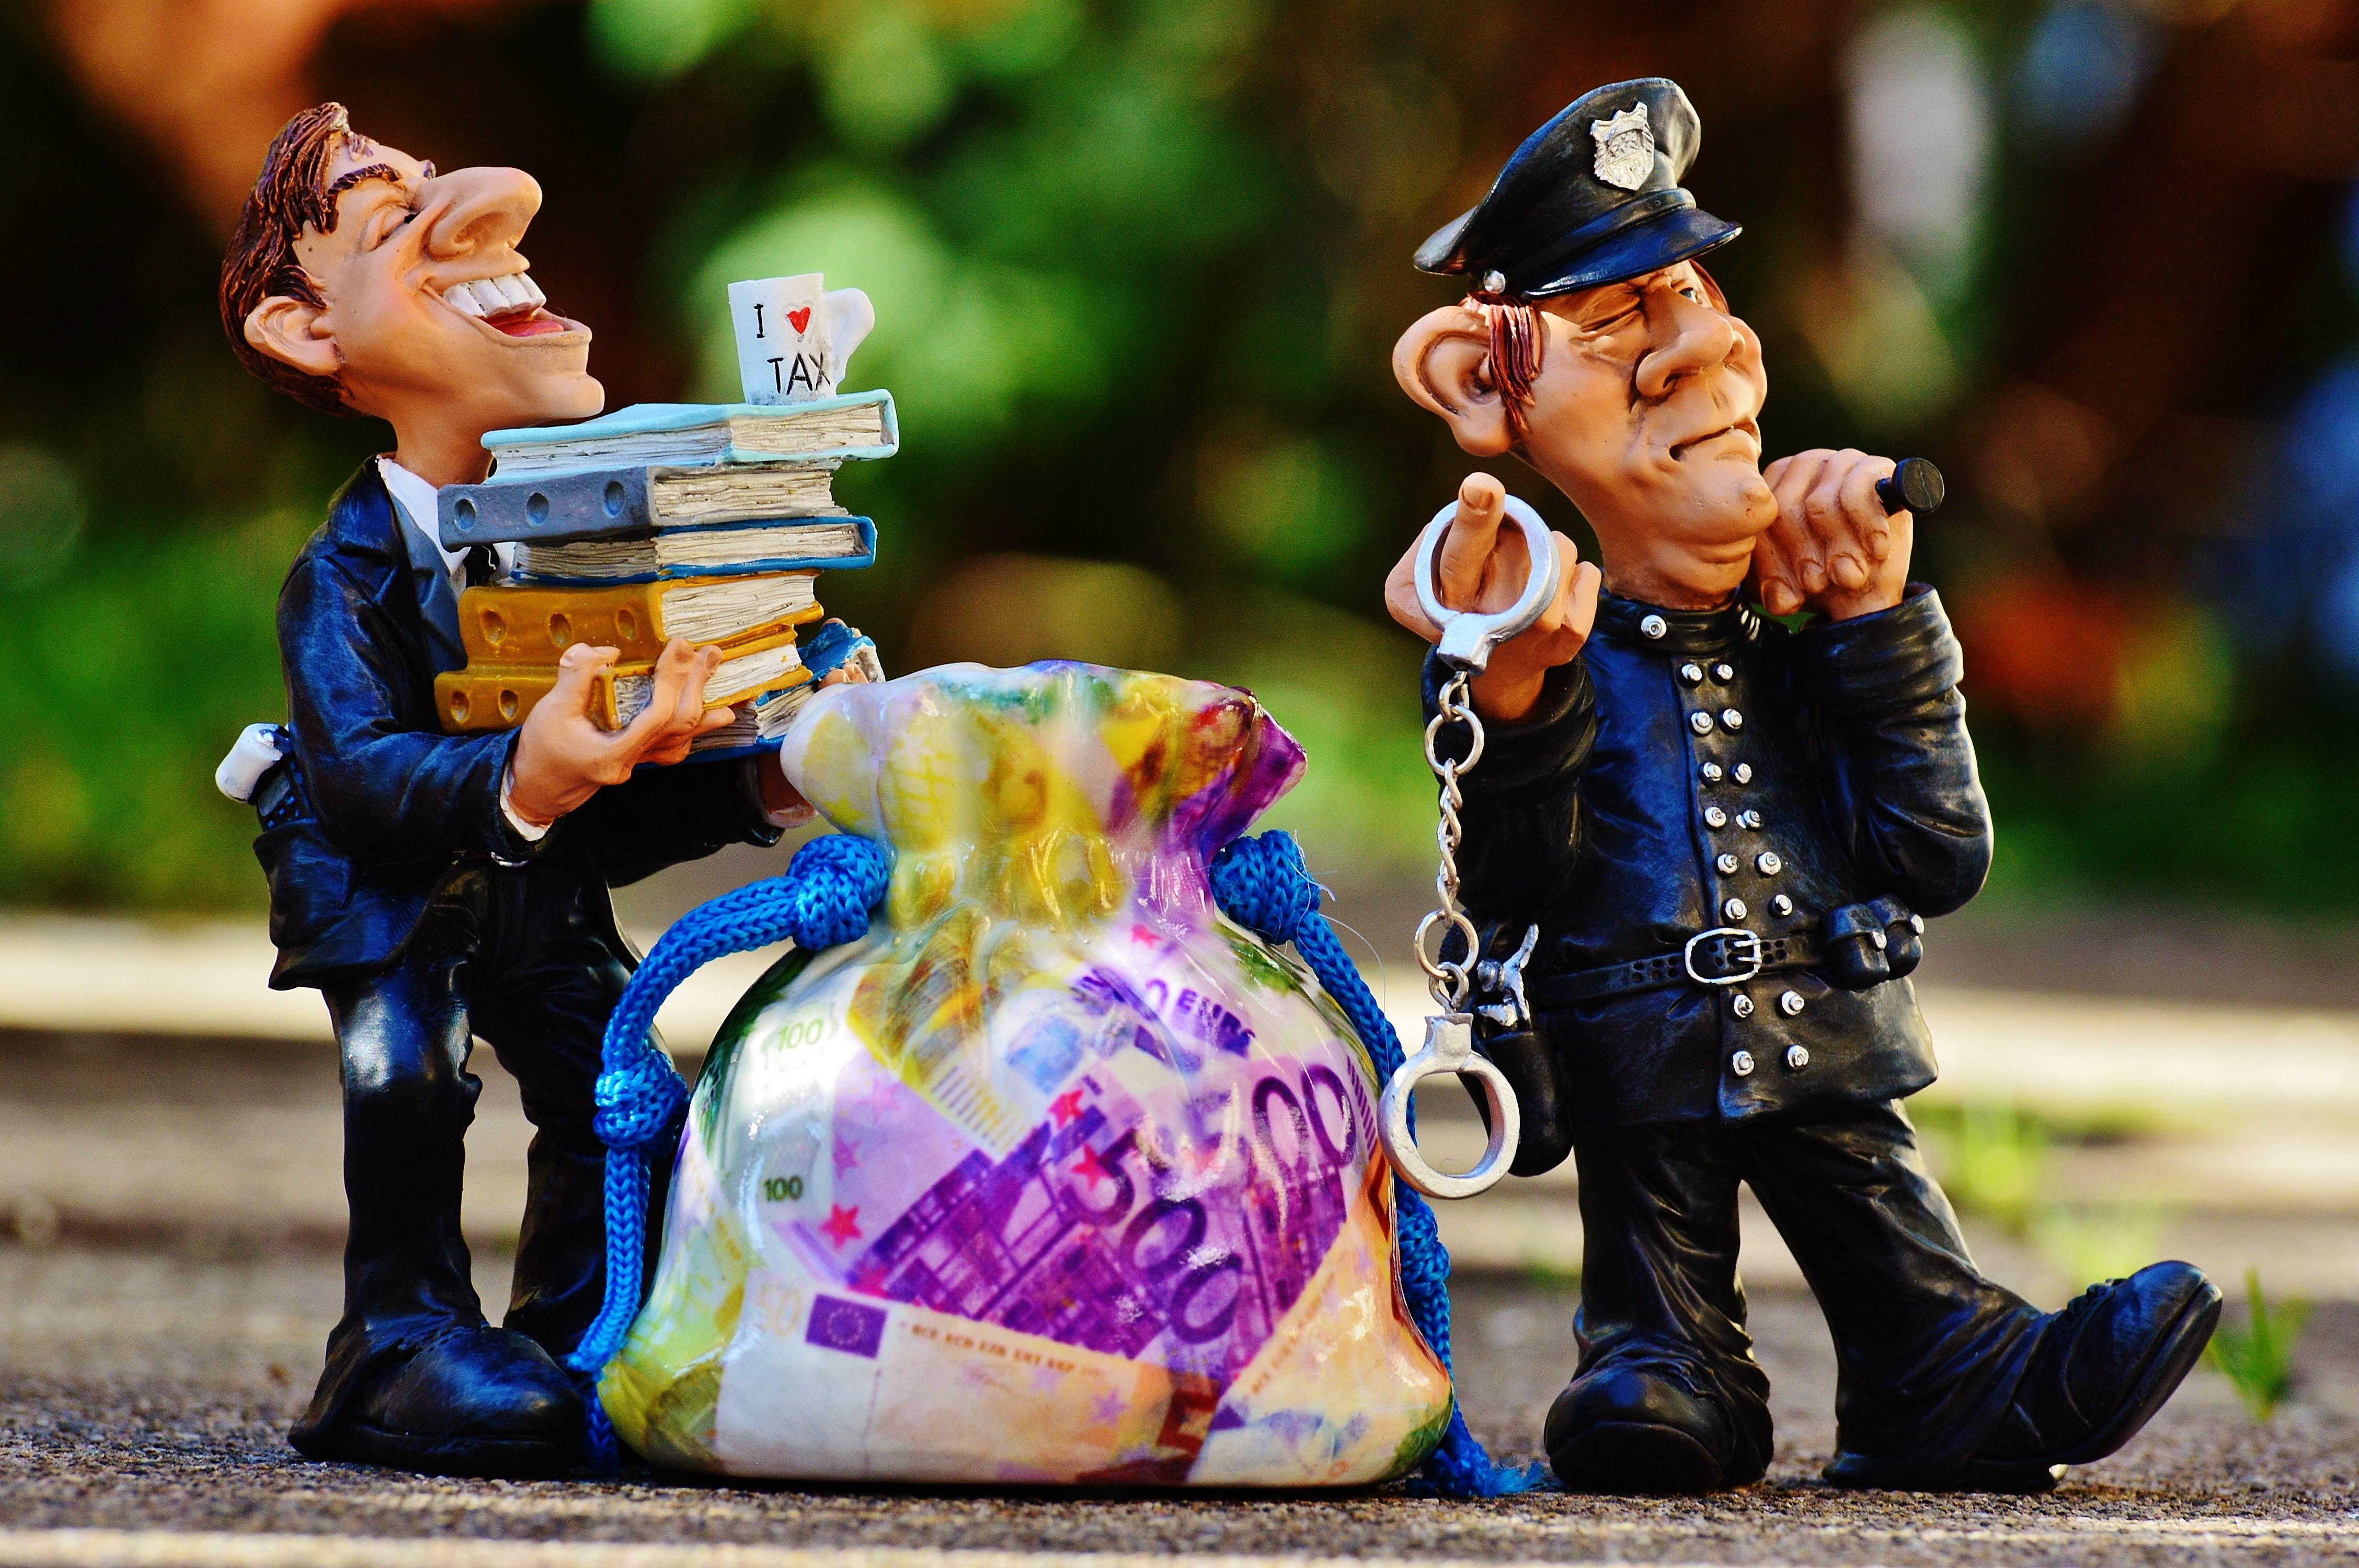
person, money, child, criminal, festival, police, jockey, crime, cop, billing, bureaucracy, taxes, finance, wealth, handcuffs, tax evasion, scam, tax return, theft, corruption